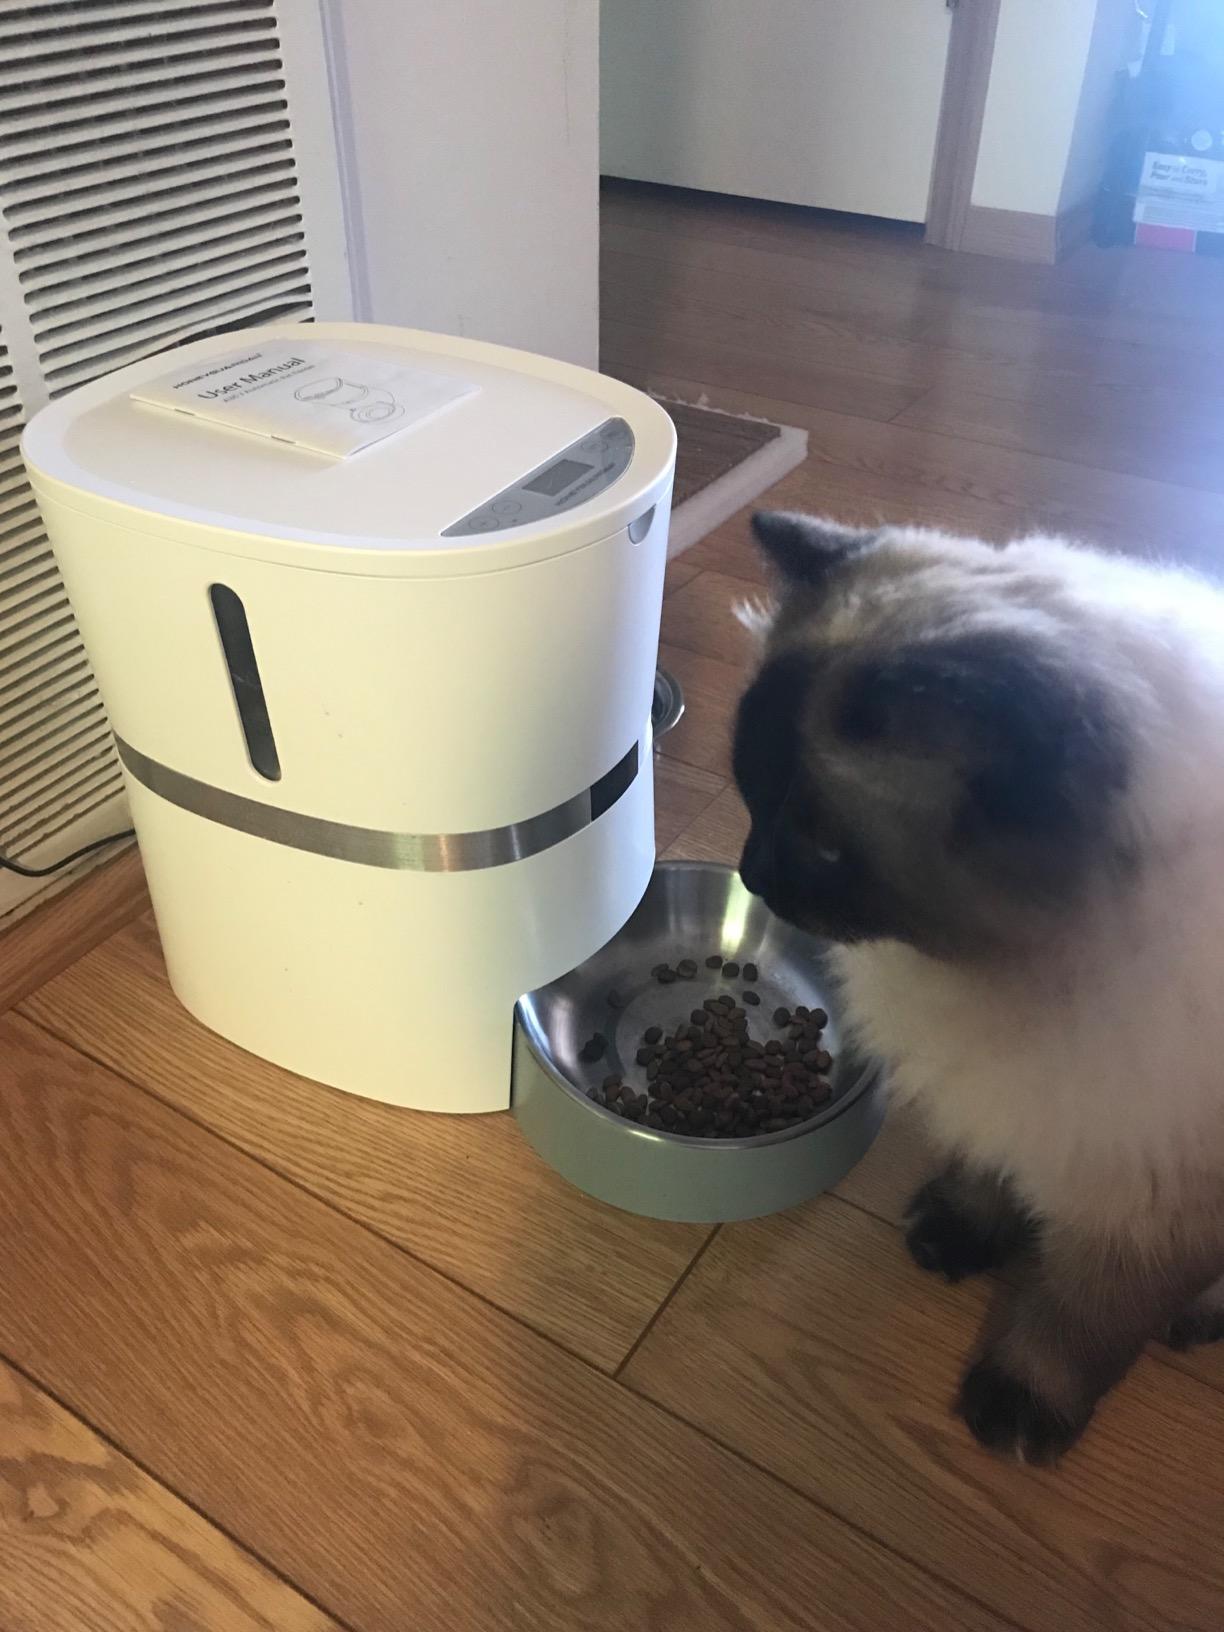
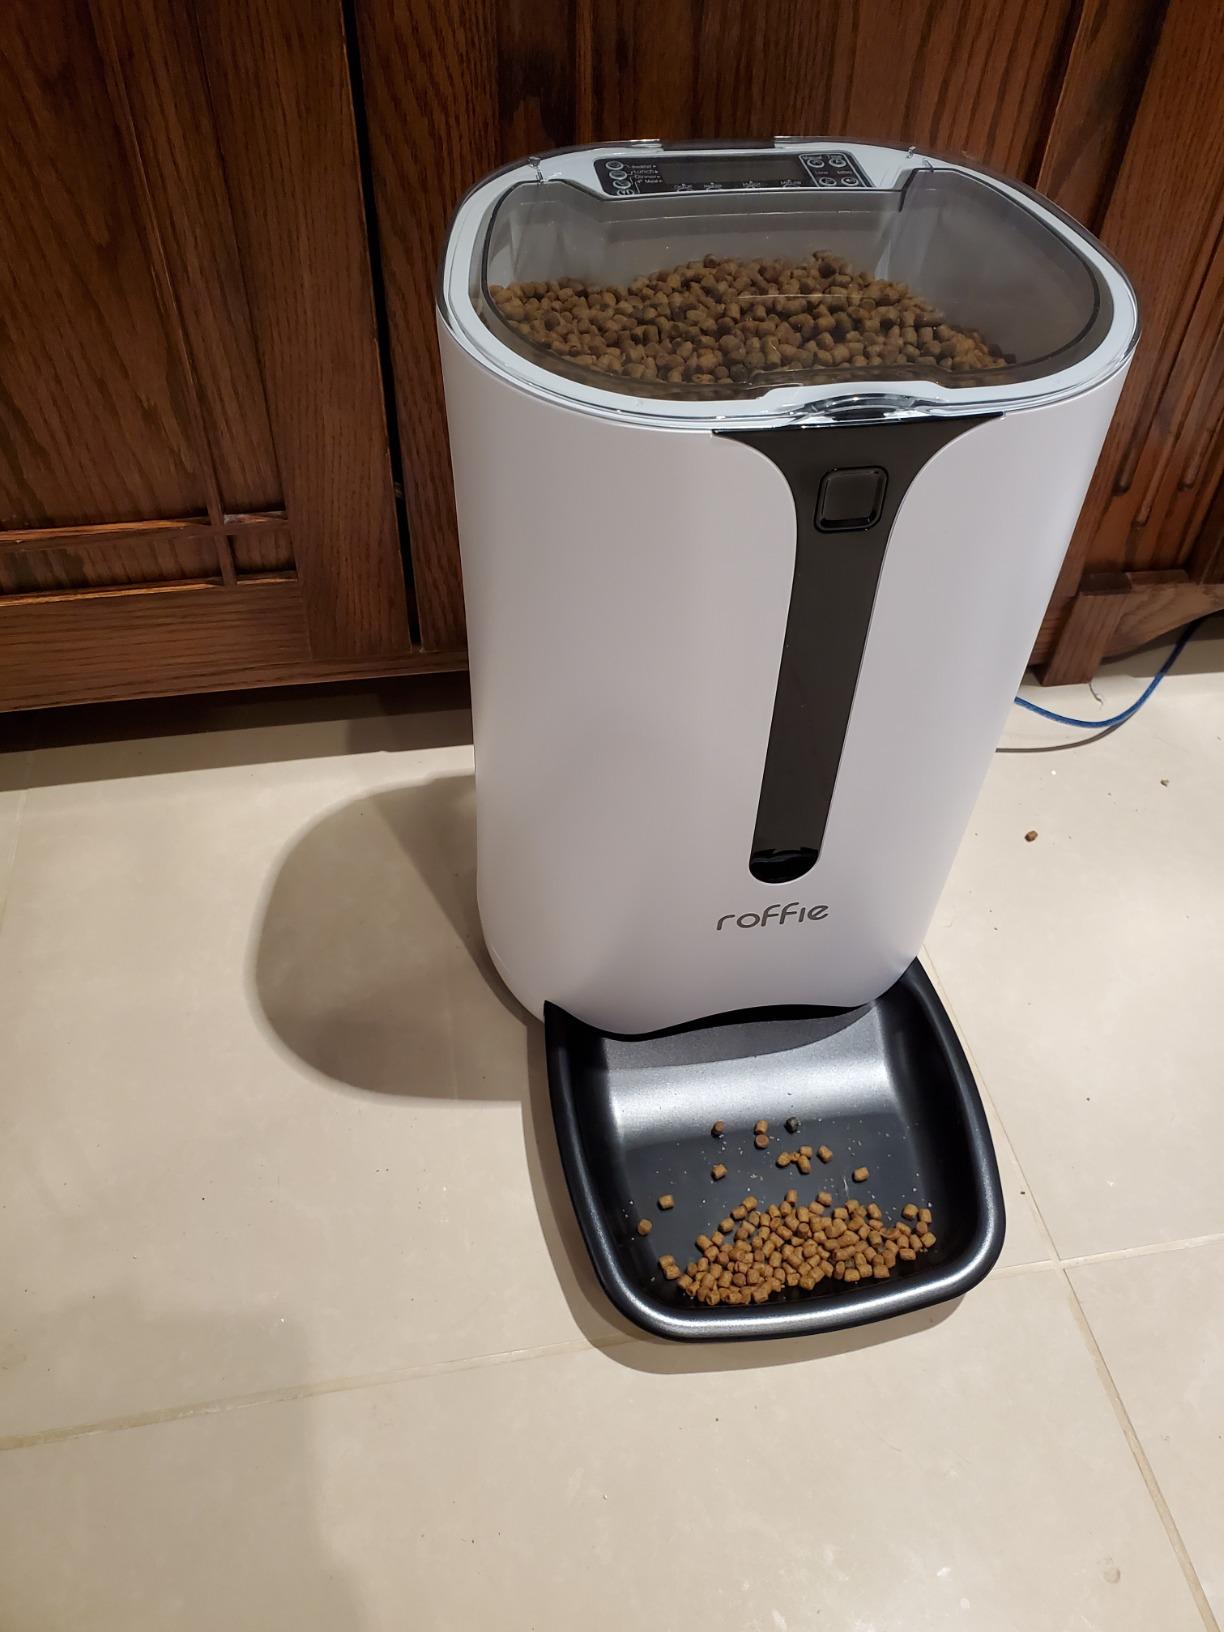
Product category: items_feeder
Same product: no